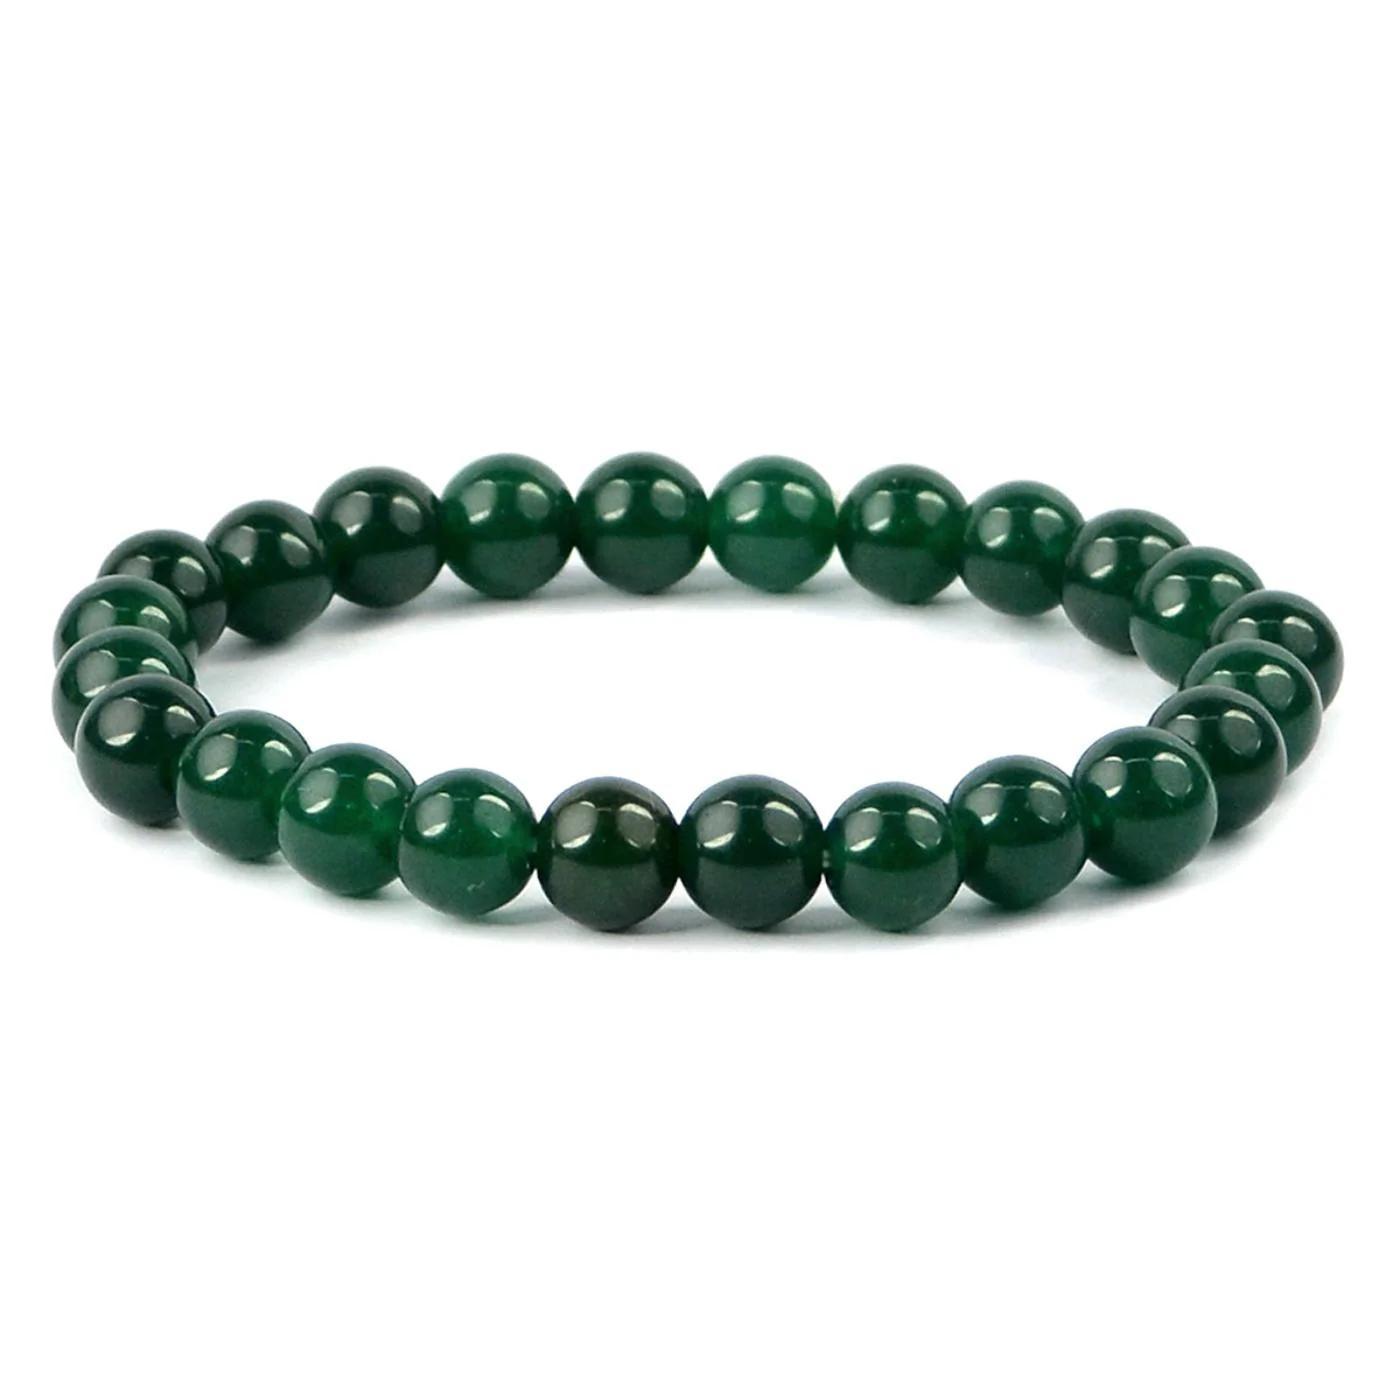
Reiki Crystal Products Green Aventurine Certified Bracelet Round Bead 6 mm Bracelet for Reiki And Crystal Healing
Type: Bracelets & Bangles
Brand: Reiki Crystal Products
Price: Rs. 499
Stretchable Elastic Handmade Natural Crystal Stone Bracelet | Diameter : 2.5 Inch. | Stone Size - 8 mm | Charged By Reiki Grand Master & Vastu Expert
Features: Stretchable Elastic Handmade Natural Crystal Stone Bracelet | Diameter : 2.5 Inch. | Stone Size - 8 mm | Charged By Reiki Grand Master & Vastu Expert,Natural Healing Stone for Reiki Healing, Crystal Healing, Numerology, Tarot, Astrology, Vastu, Angle Healing & Feng Shui,100% Authentic, Original and Natural Healing Stone / Crystal - small holes, crack marks on the surface or inside the stones are often visible,Material : Natural Healing Stones See Images & Product Description For Healing Properties /Advantages,Stylish Party-Daily-Office-Casual Wear Reiki Healing Stone Bracelet for Men, Women, Boys, Girls. Best for Gifting & Personal Use.
Included: Pack of 1 X Green Aventurine_8mm_Certified_Bracelet